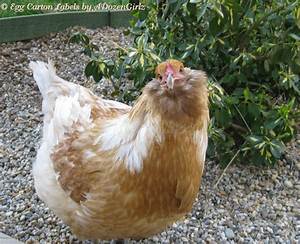
Label: chicken